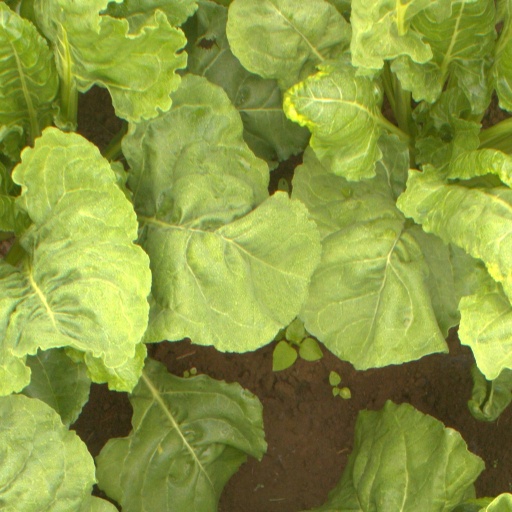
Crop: sugar beet